Paris in the 17th century

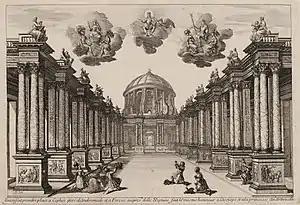
Set design for "Andromedé" by Pierre Corneille, performed February 1, 1650 at the Petit-Bourbon palace

With this royal encouragement, the financier Moisset launched an enterprise to make cloth woven with threads of gold, silver and silk. It failed, but was replaced by other successful ventures. The first tapestry workshop was opened, with royal assistance, in the Louvre, then at the Savonnerie and at Chaillot. The Gobelins' enterprise of dyers brought in two Flemish tapestry makers in 1601 and began to make its own tapestries in the Flemish style. Master craftsmen from Spain and Italy opened small enterprises to make high-quality leather goods. Workshops making fine furniture were opened by German craftsmen in the faubourg Saint-Antoine. A royal glass factory was opened 1601 in Saint-Germain-des-Prés to compete with Venetian glassmakers. A large factory was opened at Reuilly to produce and polish mirrors made by Saint-Gobain.